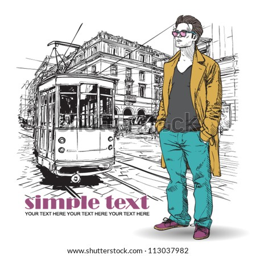
vector illustration of a stylish guy and old tram .